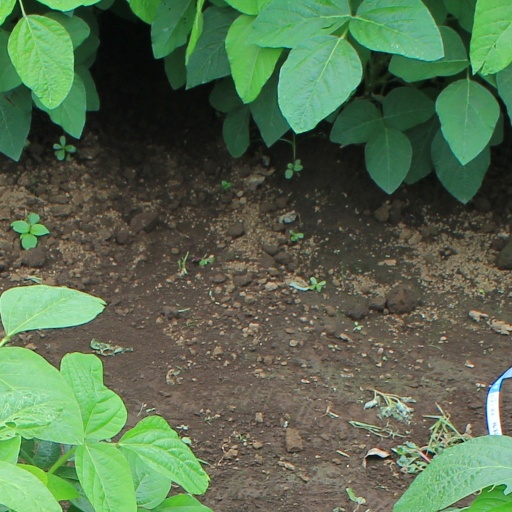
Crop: soybean